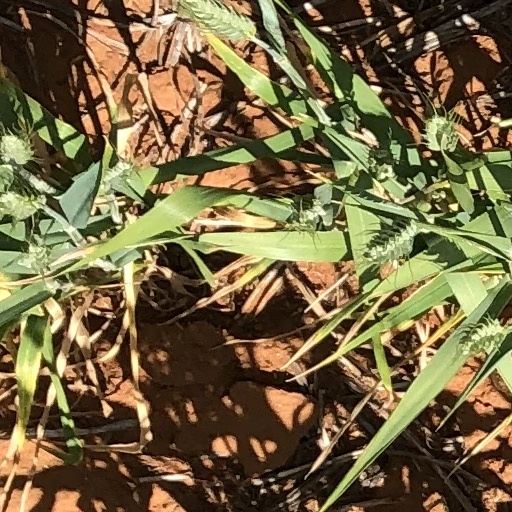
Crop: wheat